Knocknashee

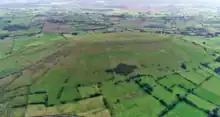

Knocknashee is a Marilyn in the Ox Mountains of County Sligo, Ireland.